Our Lady of Sorrows

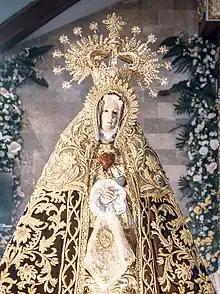
Our Lady of Sorrows venerated in Dolores, Quezon, Philippines

In 1668, a separate feast of the Seven Sorrows of Mary, celebrated on the third Sunday in September, was granted to the Servites. Pope Innocent XII renamed it the Feast of Our Lady of Sorrows. Pope Pius VII introduced it into the General Roman Calendar in 1814. In 1913, Pope Pius X, in view of his reform giving precedence to Sundays over ordinary feasts, moved this feast to September 15, the day after the Feast of the Cross. It is still observed on that date.